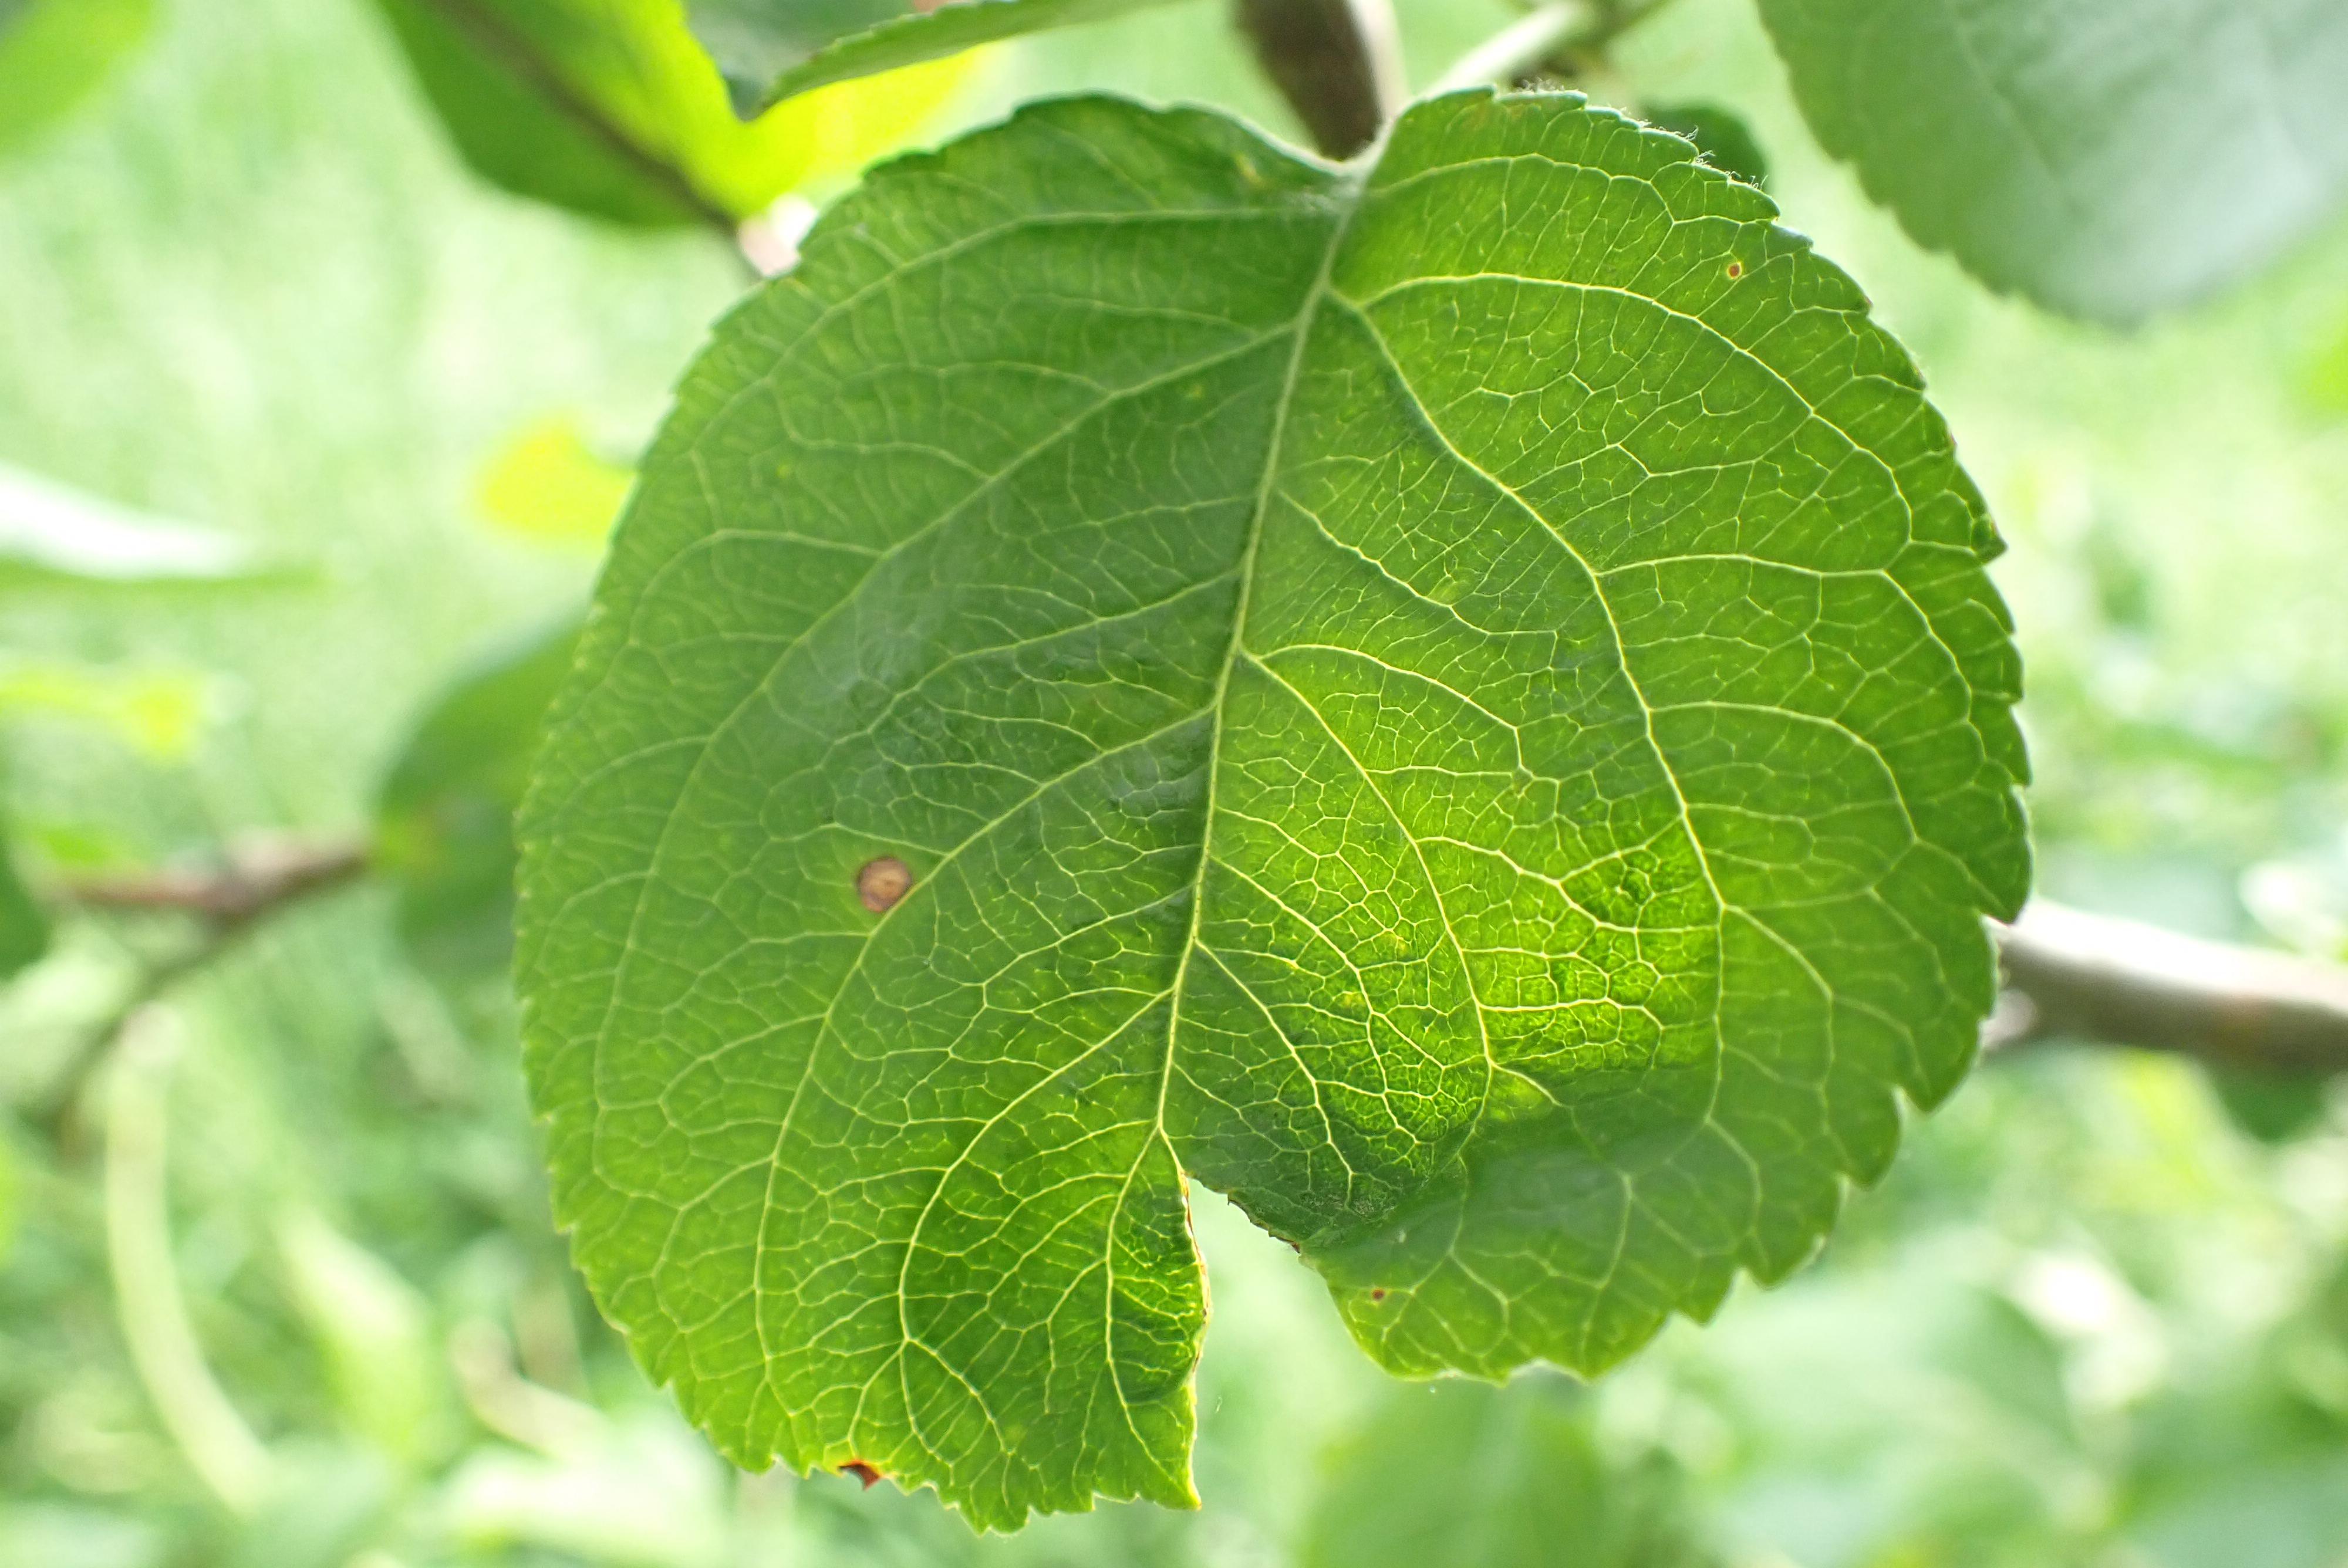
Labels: frog_eye_leaf_spot